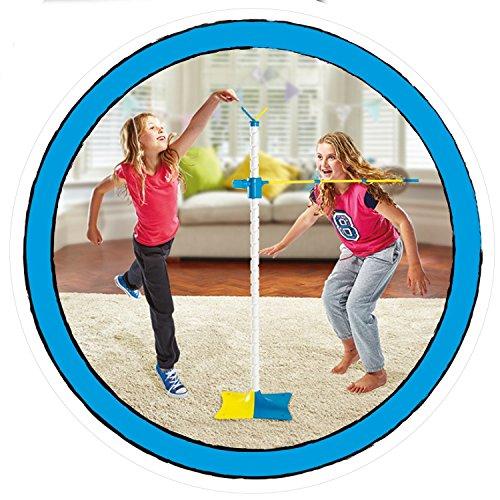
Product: Diggin Limbo Hop Toy
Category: Toys & Games | Sports & Outdoor Play | Pogo Sticks & Hoppers
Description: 2-in-1 limbo and hop game.
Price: $33.78
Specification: ProductDimensions:49x13.5x52inches|ItemWeight:3pounds|ShippingWeight:3.2pounds(Viewshippingratesandpolicies)|DomesticShipping:ItemcanbeshippedwithinU.S.|InternationalShipping:ThisitemcanbeshippedtoselectcountriesoutsideoftheU.S.LearnMore|ASIN:B017JQPSMM|Itemmodelnumber:10009|Manufacturerrecommendedage:6yearsandup